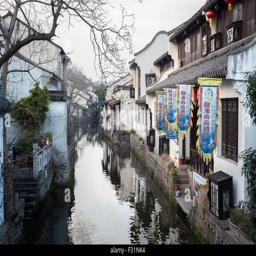
traditional whitewashed buildings line a canal in the eastern city